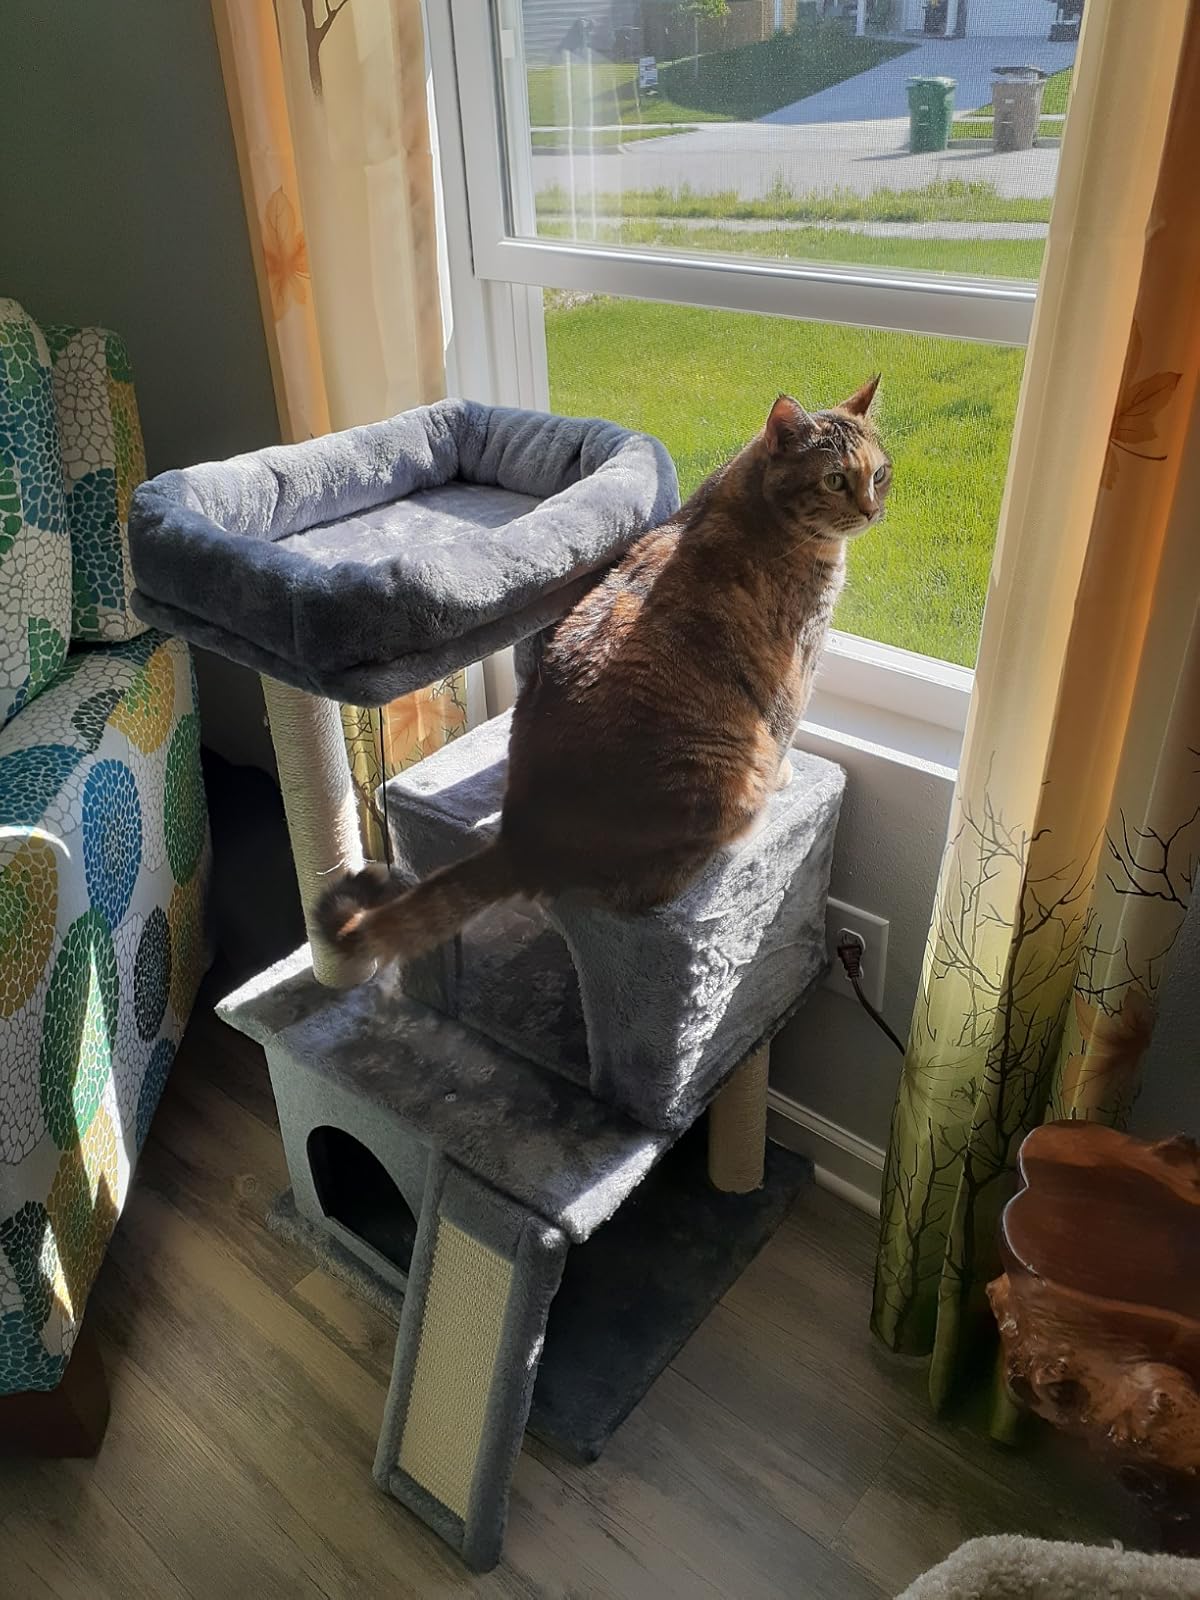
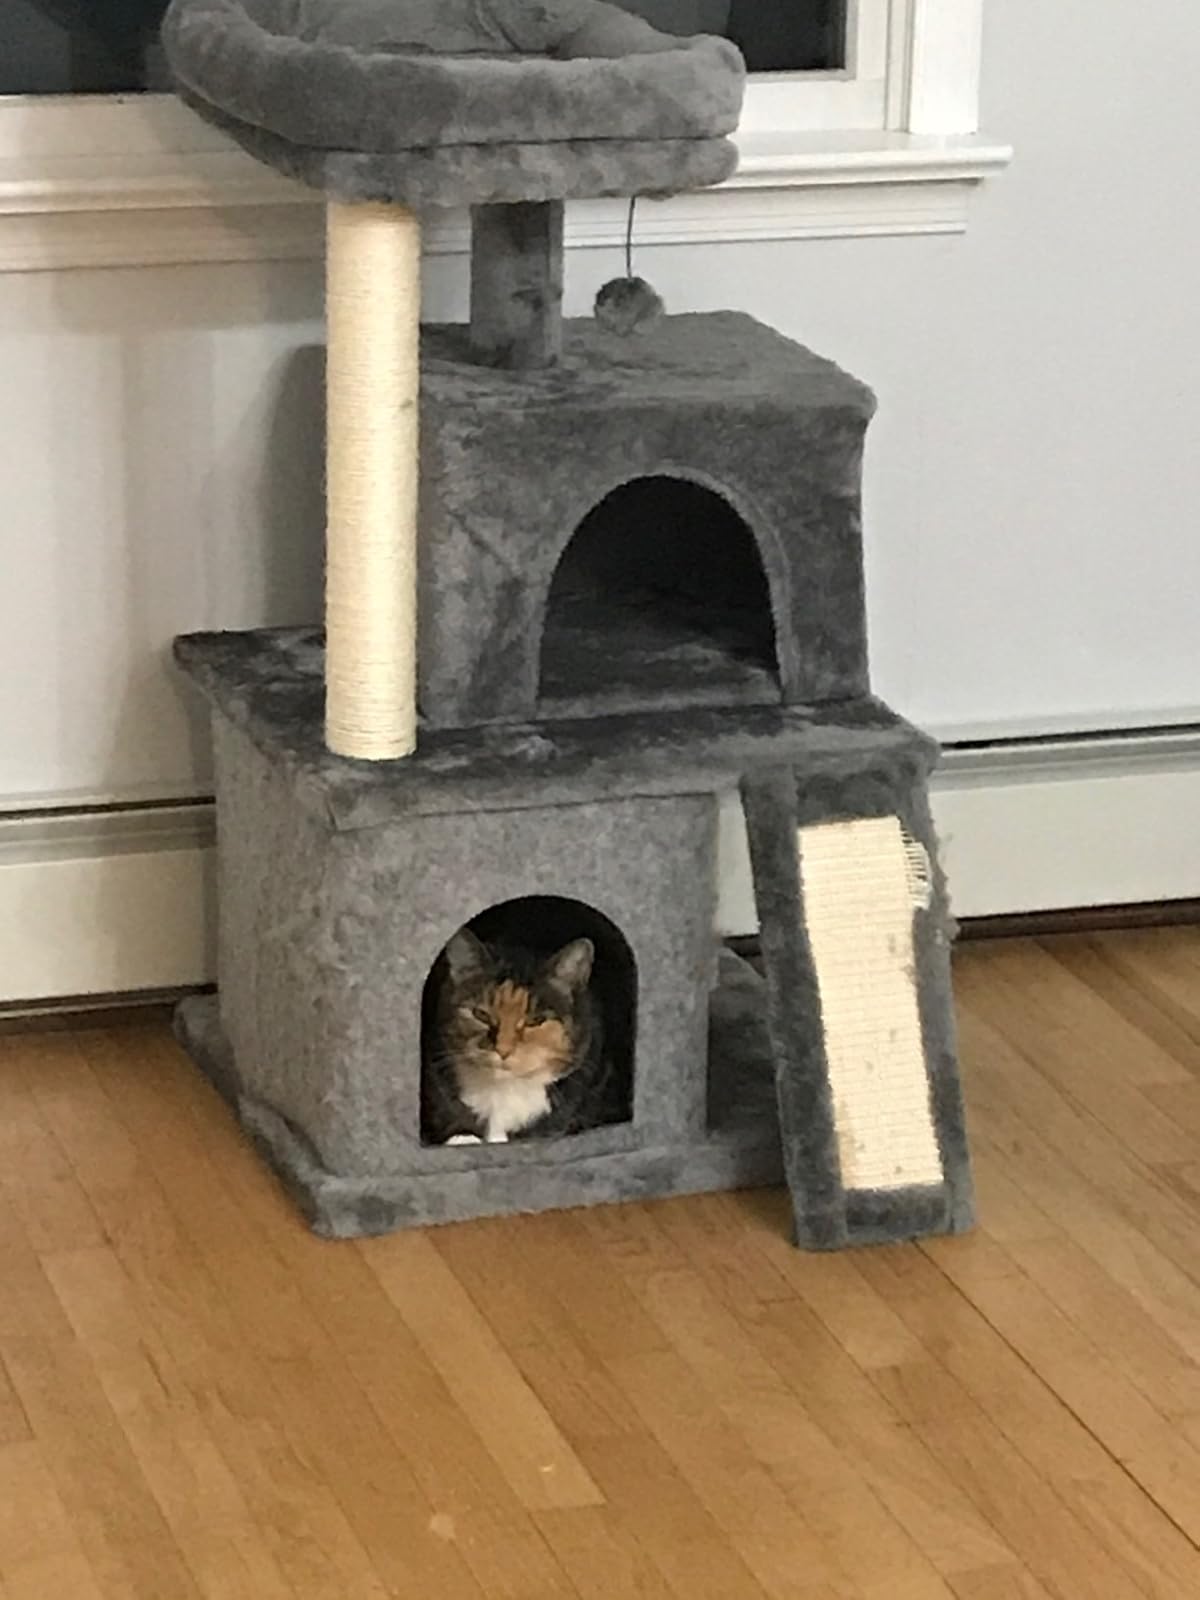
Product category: items_cat tree
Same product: yes